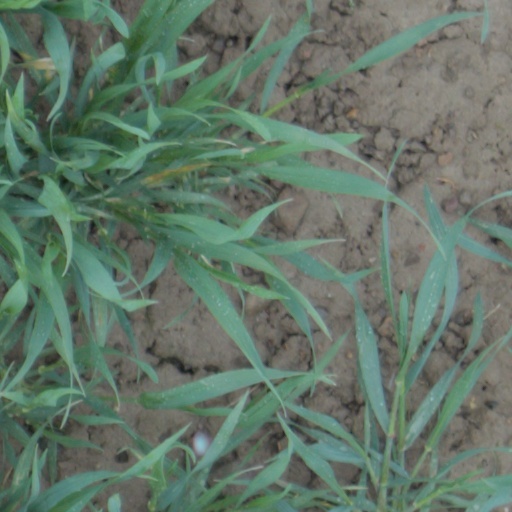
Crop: wheat